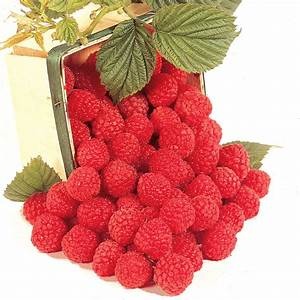
Label: raspberry